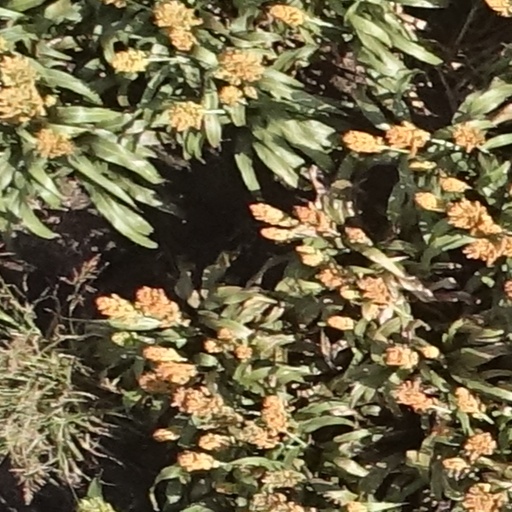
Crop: sorghum